Beautiful Bastard

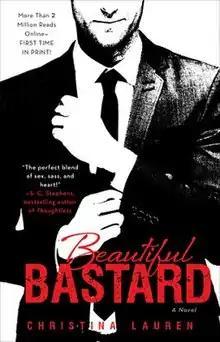
Cover for the 2013 first edition

Beautiful Bastard is a 2013 erotic romance novel by Christina Hobbs and Lauren Billings under the singular pen name of Christina Lauren. The book was originally published online as a "Twilight" fan fiction entitled "The Office", with Simon & Schuster purchasing the publishing rights to the series.